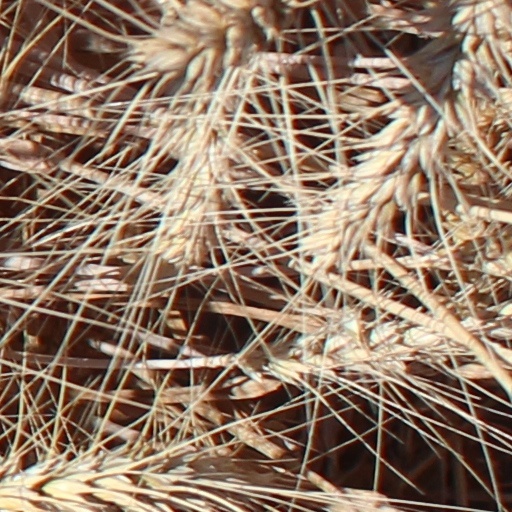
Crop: wheat